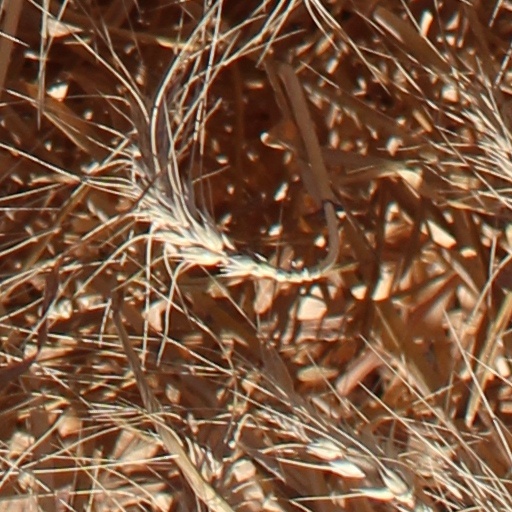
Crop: wheat